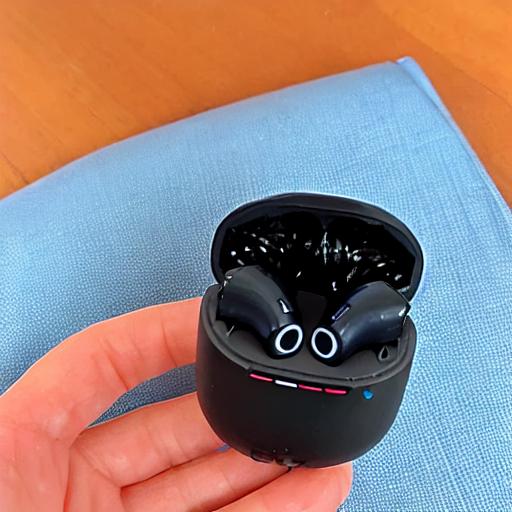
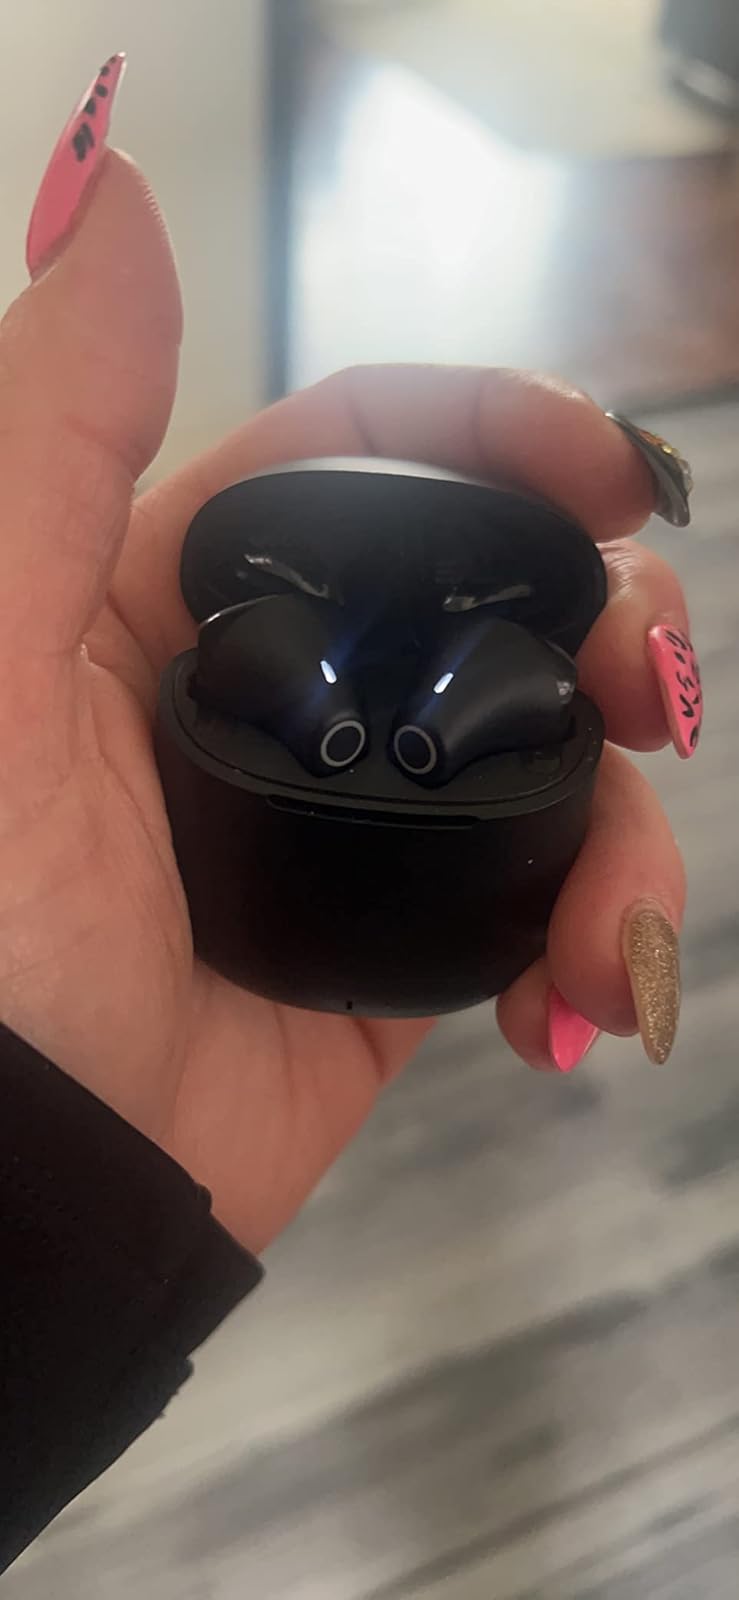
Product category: earbuds
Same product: no